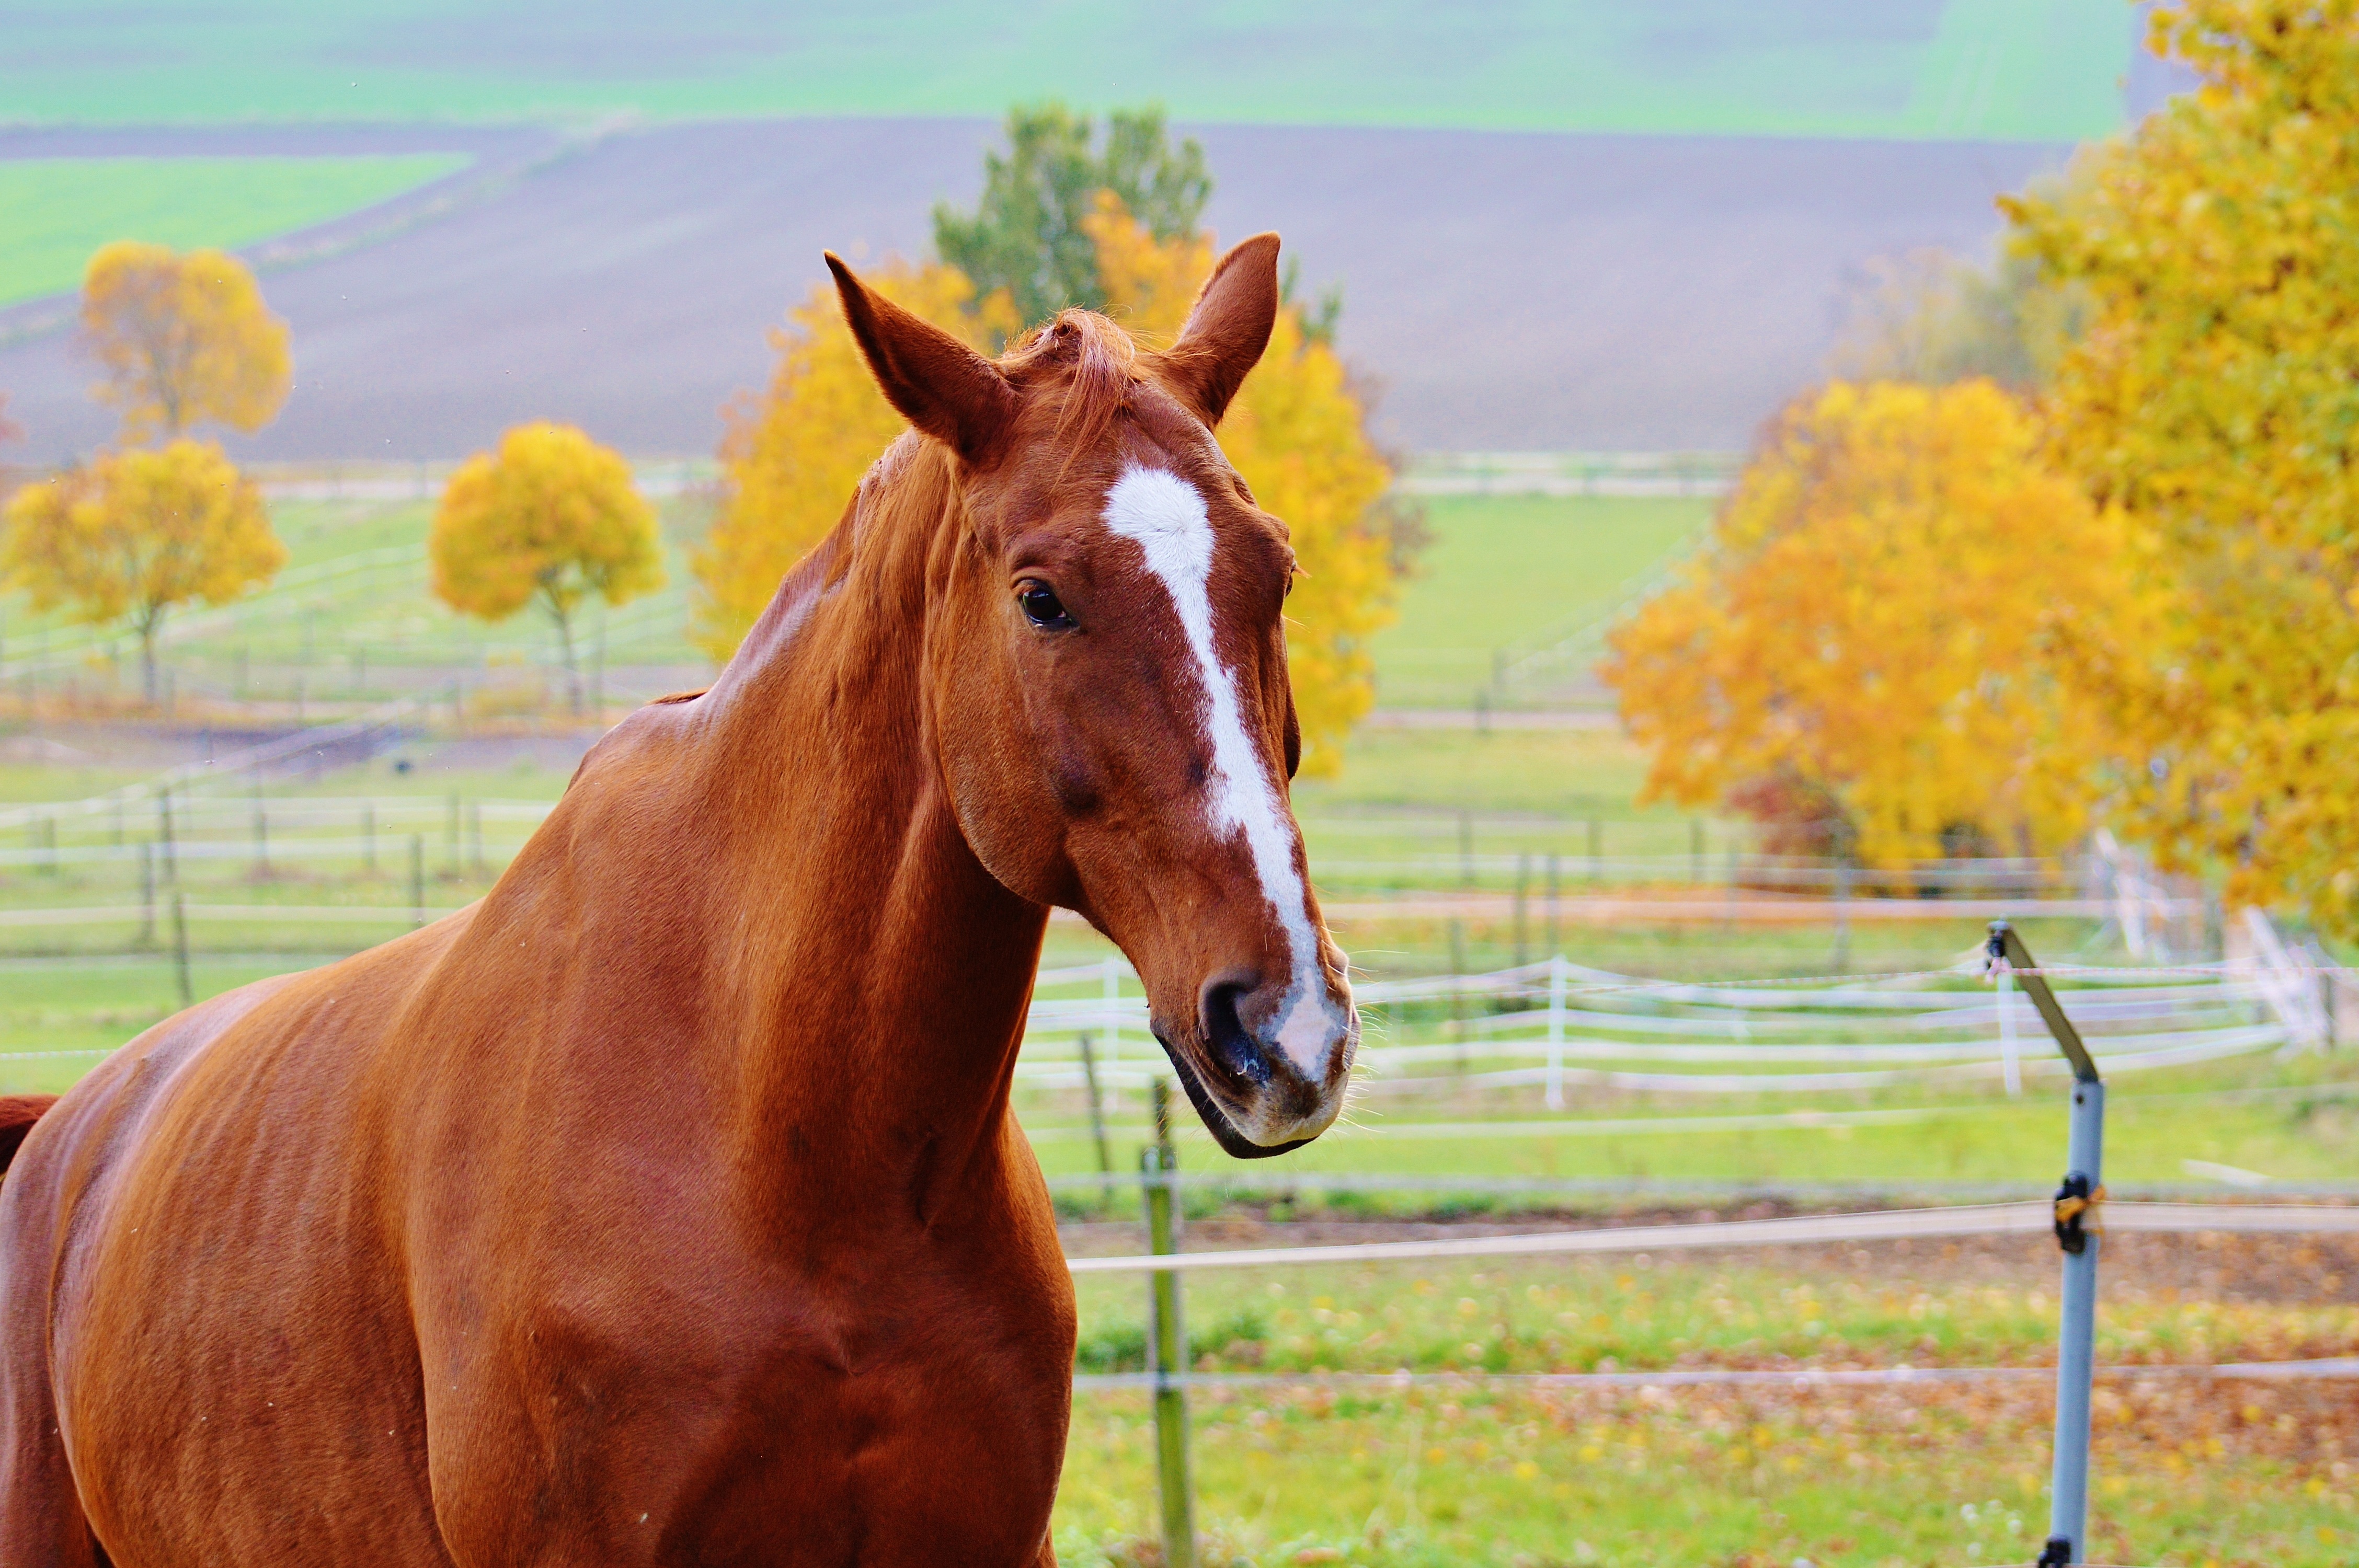
meadow, animal, pasture, grazing, horse, autumn, brown, mammal, stallion, mane, ride, colorful, fauna, leaves, vertebrate, mare, coupling, foal, reiterhof, horse like mammal, mustang horse